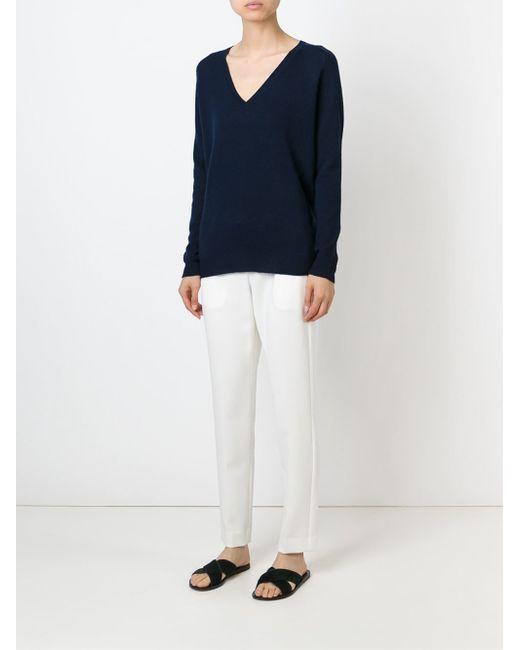
Dunkelblauer Langarmpullover mit V-Ausschnitt, cremefarbene Leinenhose in voller Länge und Sandalen mit x-Muster